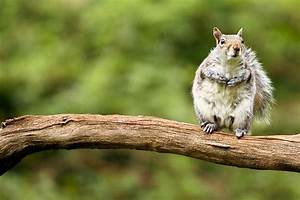
Label: squirrel